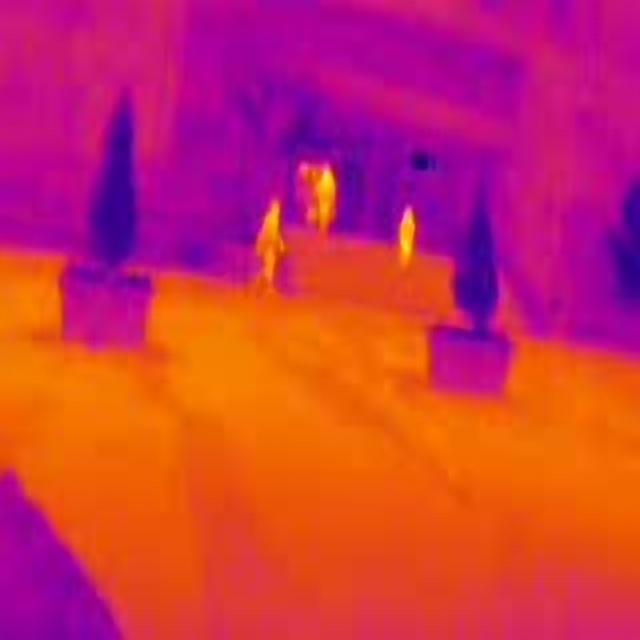
Detected objects:
label: person
label: person
label: person